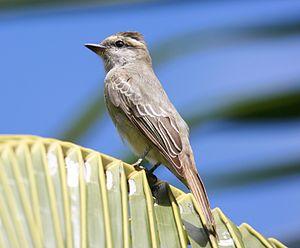
Griseotyrannus est un genre d'oiseaux de la famille des Tyrannidae.